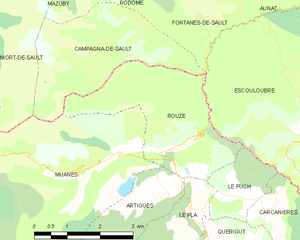
Carte des communes françaises: Rouze